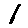
Label: 1